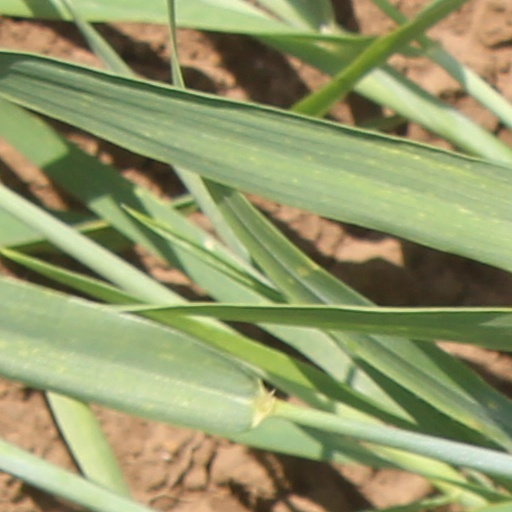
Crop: wheat